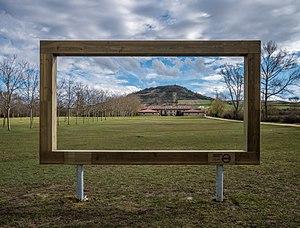
L'anneau vert de Vitoria est une série de parcs reliés entre eux par des corridors verts, dans la périphérie de Vitoria-Gasteiz, capitale de la province d'Alava et de la Communauté autonome du Pays basque en Espagne.